Magnetic inequivalence

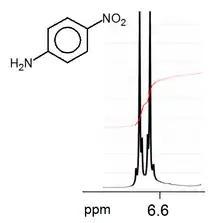
H-2/6 signal close-up (CDCl, 300 MHz); the H-3/5 signal is identical

H-2 and H-6 in any 1,4-heterodisubstituted benzene are related by a mirror plane of symmetry passing through C-1 and C-4. They are therefore chemically equivalent (and magnetically equivalent by the chemical shift criterion) but, because they have different spatial and connectivity relations to H-3 (with 3-bond "vs." 5-bond coupling constants of different strengths), they are magnetically inequivalent by the coupling criterion. The same is true with respect to their coupling relationships with H-5. Similarly, H-3 and H-5 are chemically equivalent but magnetically inequivalent owing to their different coupling relationships with H-2 (or H-6).